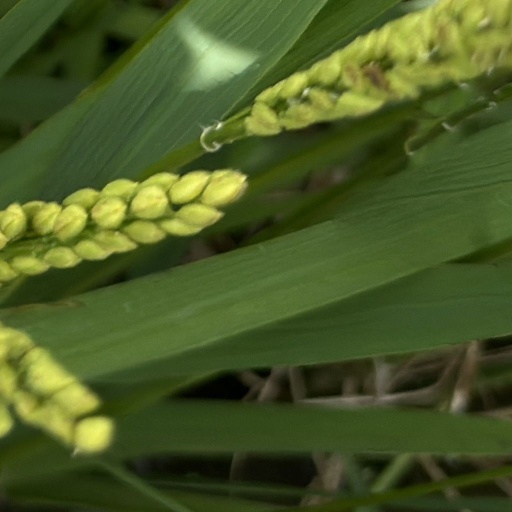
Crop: rice